Renault in Formula One

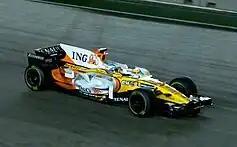
Fernando Alonso cruising to victory at the 2008 Singapore Grand Prix.

It was announced on 10 December 2007 that Fernando Alonso would rejoin with Renault F1 for . Alonso drove alongside promoted test driver Nelson Piquet Jr. and was believed to have secured number one status within the team. The team similarly started in 2008 as the year before; Fernando Alonso managed to garner fourth at the opening Australian Grand Prix as a result of a mistake from a previous Renault employee Heikki Kovalainen. However, the form was still short of 2006 by a large degree over the first half of the 2008 season. The team brought new parts to the Spanish Grand Prix, including a new engine-cover, dubbed the "Shark-fin", similar to the one introduced by Red Bull on their RB4. Alonso managed to qualify on the front row for that race on a light fuel-load, yet retired with an engine failure halfway through. Alonso's front row qualifying performance in Spain was a rare moment of achievement from the former World Champion. Both cars retired at the Canadian Grand Prix and Nelson Piquet Jr., who retired from six of the first nine races, failed to score until the French Grand Prix.